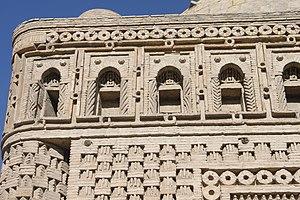
Détail extérieur du mausolée samanide à Boukhara
Boukhara est une ville d'Ouzbékistan, située au centre-sud du pays. C'est la capitale de la province de Boukhara. Ses habitants sont les Boukhariotes.